Alor Setar

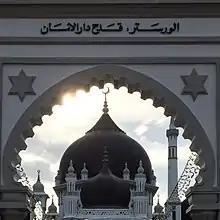
Masjid Zahir, the state mosque of Kedah, it is considered as among the main heritage and religious monument in Alor Setar

There is no well-known nor formal adjective or demonyms for the people from Alor Setar. A casual way to address a person from the city is "Orang Alor Setar"; the term derived from Malay where people is being referred to "Orang".